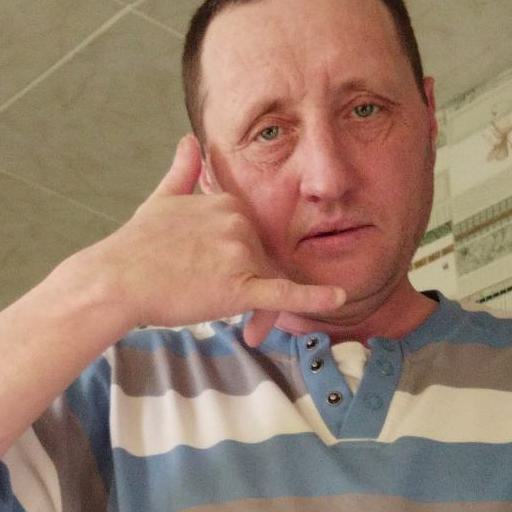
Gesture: call